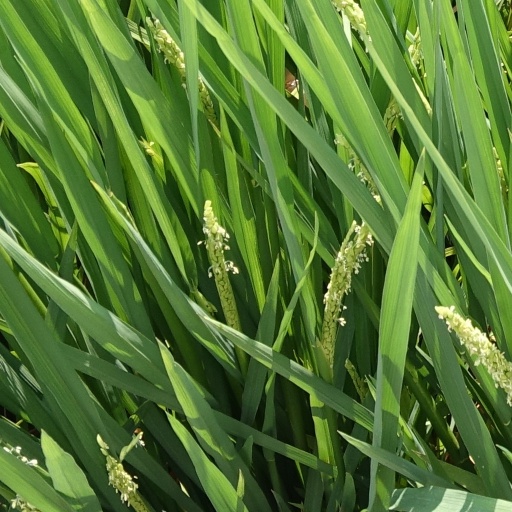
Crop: rice